Kim Ku

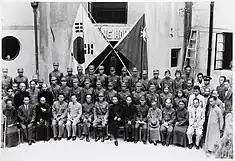
The inauguration of the Korean Liberation Army. Kim Ku is in the center of the bottom row (8th person from the left; September 17, 1940)

On August 17, 1937, the various parties of the KPG finally united into a coalition. The Japanese began air raids on Nanjing, which Kim experienced on August 26. Around this time, he stayed in a small town near Nanjing in order to avoid being captured by Japanese agents, who expected him to be in the city. In early November, Japanese troops began approaching Nanjing. The Kuomintang began moving to Chongqing on November 16, and the KPG to Changsha on November 18. They chose Changsha because of its lower cost of living and its proximity to Hong Kong, through which they could contact the outside world. They also decided if the war got even worse, they could relocate from there to Hawaii.